Cambodia–Indonesia relations

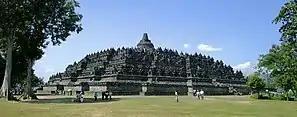
Borobudur temple, Central Java, one of architectural wonders of Indonesia, about 300 years older than Angkor Wat.

The relationship between ancient Indonesia and Cambodia dated back from the kingdom of Chenla and Javan Sailendra and also Srivijaya; it was mentioned that king Jayavarman II had resided for some times in Java during the reign of Sailendras, and in 802 declare sovereignty of Cambodia from Java and proclaimed himself as universal monarch thus started the Angkor period. There are striking similarities between 9th century Bakong and Borobudur temple, which suggests that Borobudur was served as the prototype of Bakong. There must had been exchanges of travelers, if not missions, between the Khmer Kingdom and the Sailendras in Java, transmitting to Cambodia not only ideas, but also technical and architectural details. On 11 August 1863, Norodom signed a treaty with the French led by Ernest de Lagrée to establish a protectorate of Cambodia under French colonial rule led by Emperor Napoleon III which will later become part of French Indochina in 1887 from Paris by the French President Jules Grévy while King Willem III of the Netherlands ruled Indonesia as part of the Dutch East Indies with its capital Batavia, outside of Amsterdam. Following the Indonesian War of Independence against Dutch colonial rule which declared independence from the Netherlands on 17 August 1945 led by its founder Sukarno. On 9 November 1953, 8 years after Indonesia's independence from the Dutch, Sihanouk proclaimed Cambodia to become independence from France.